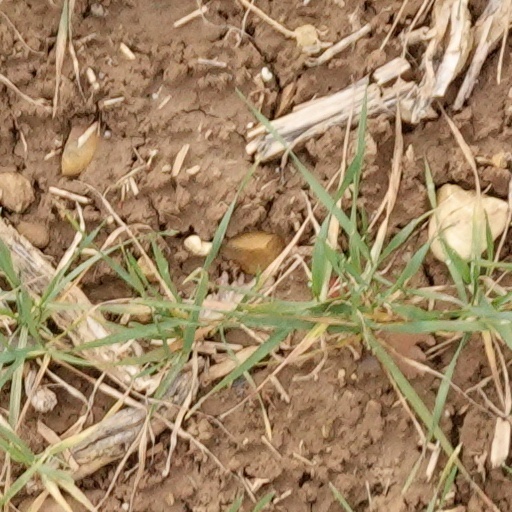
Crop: wheat